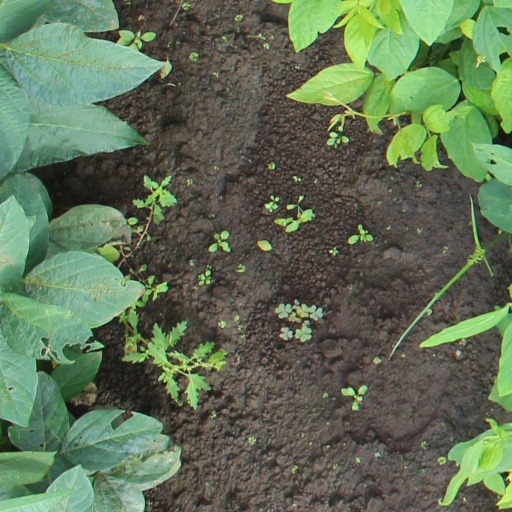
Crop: soybean